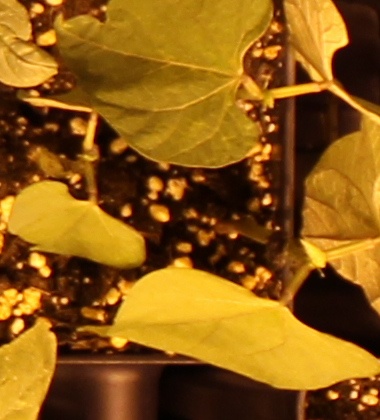
Label: Blackbean